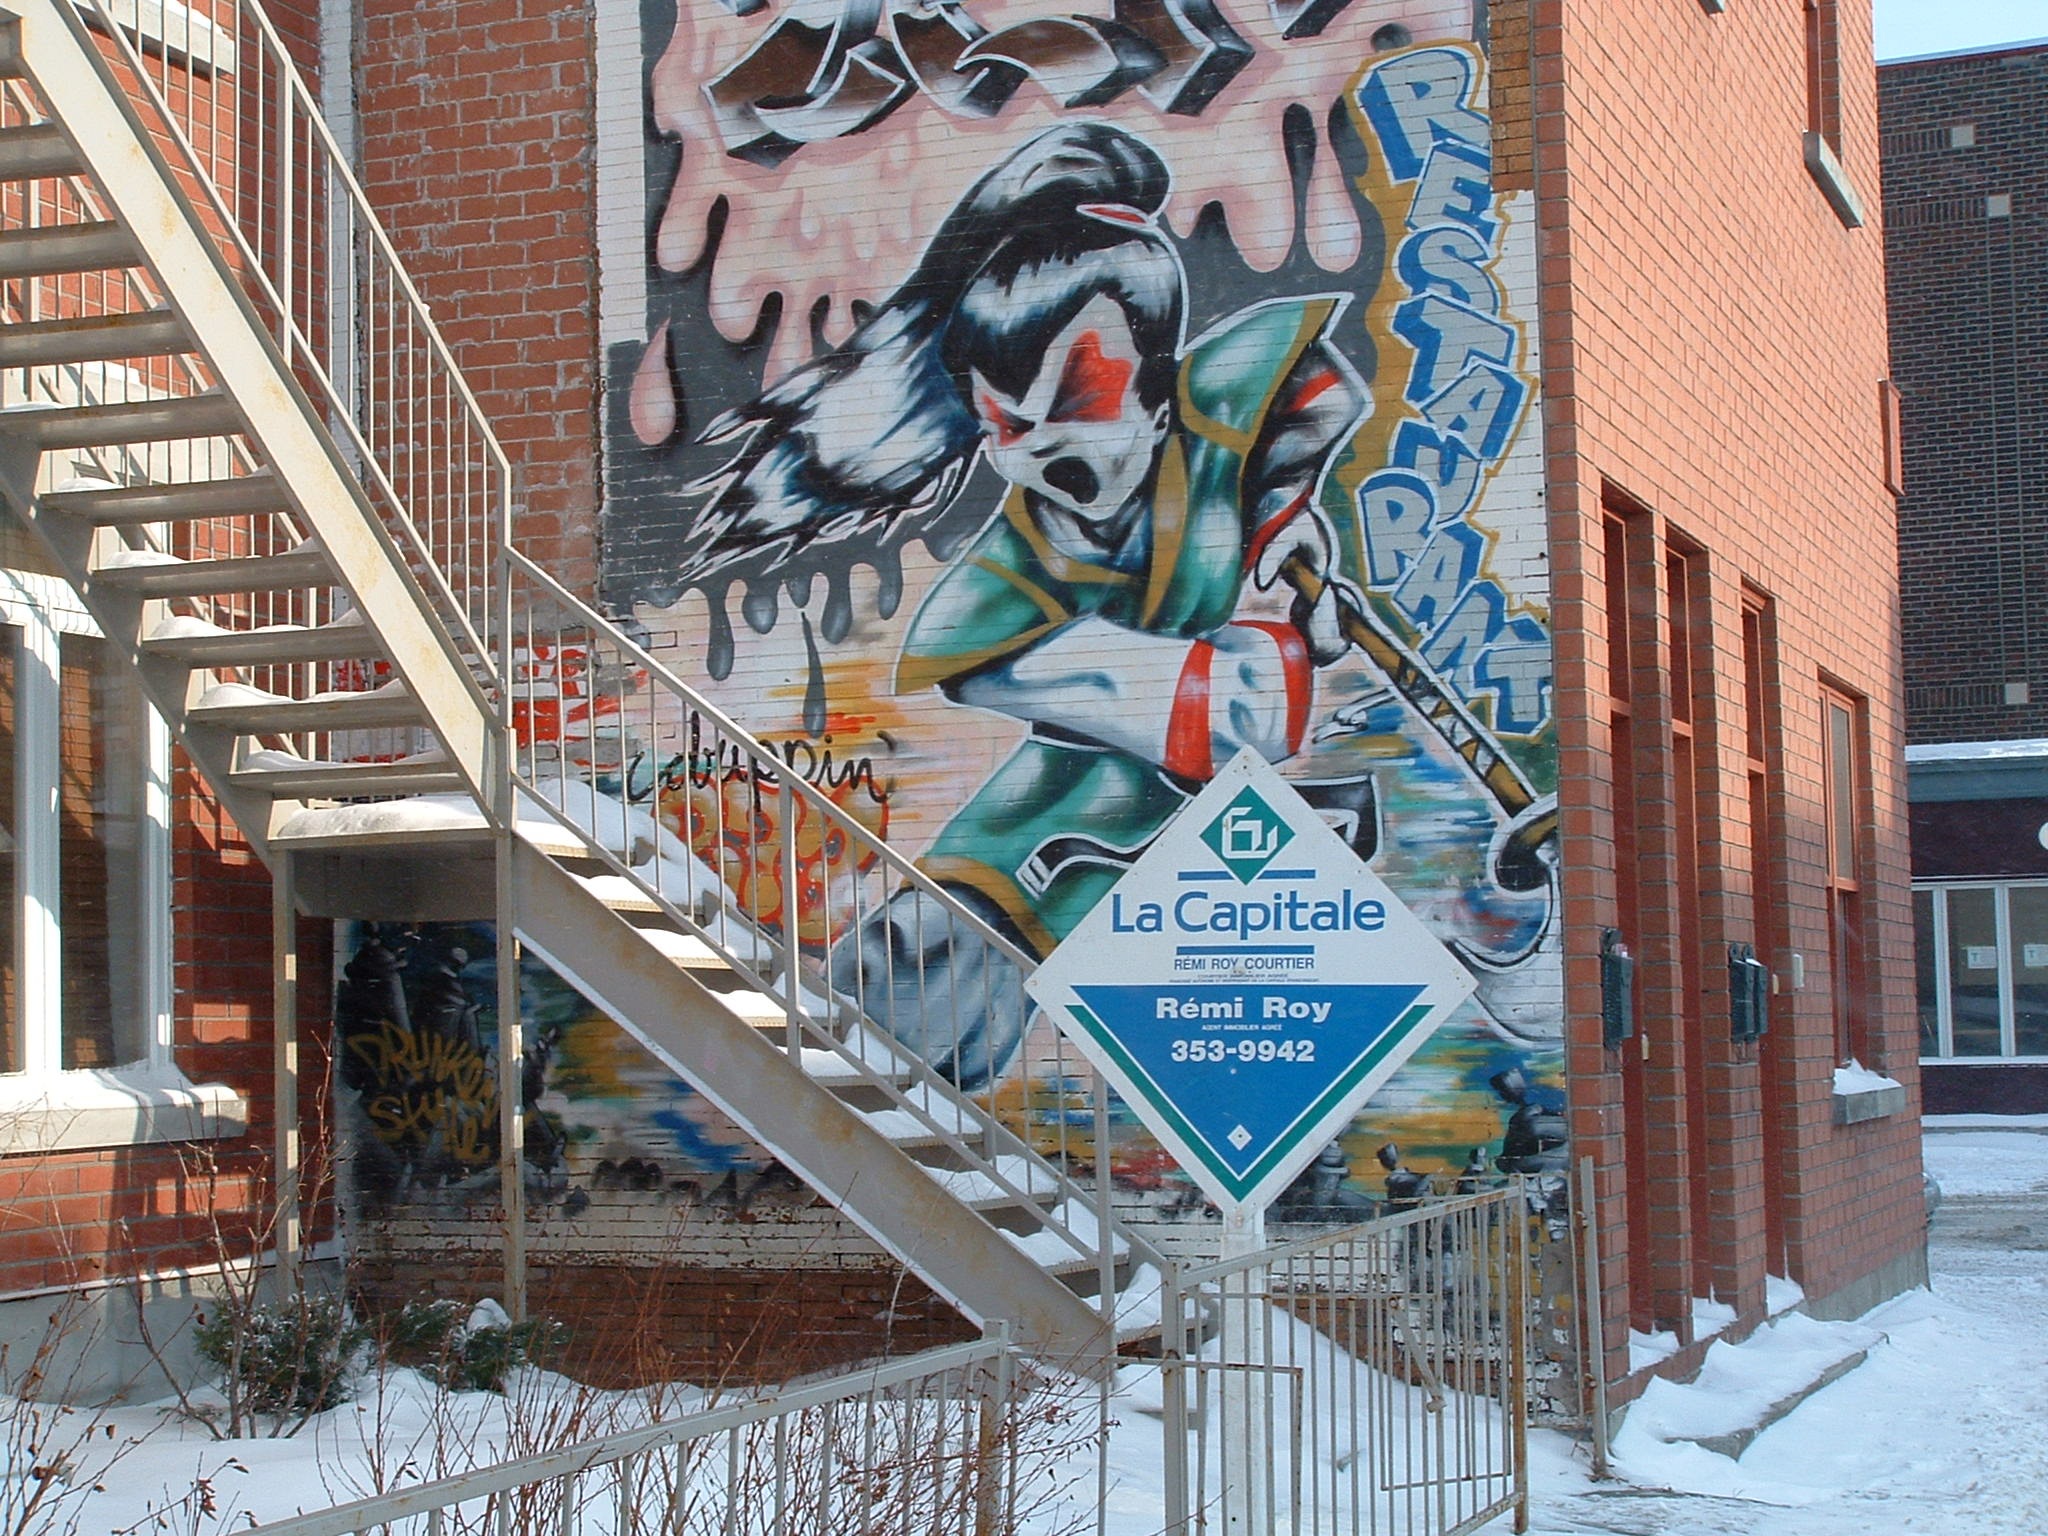
road, street, graffiti, street art, art, rebel, mural, montreal, grafitti, neighbourhood, urban area